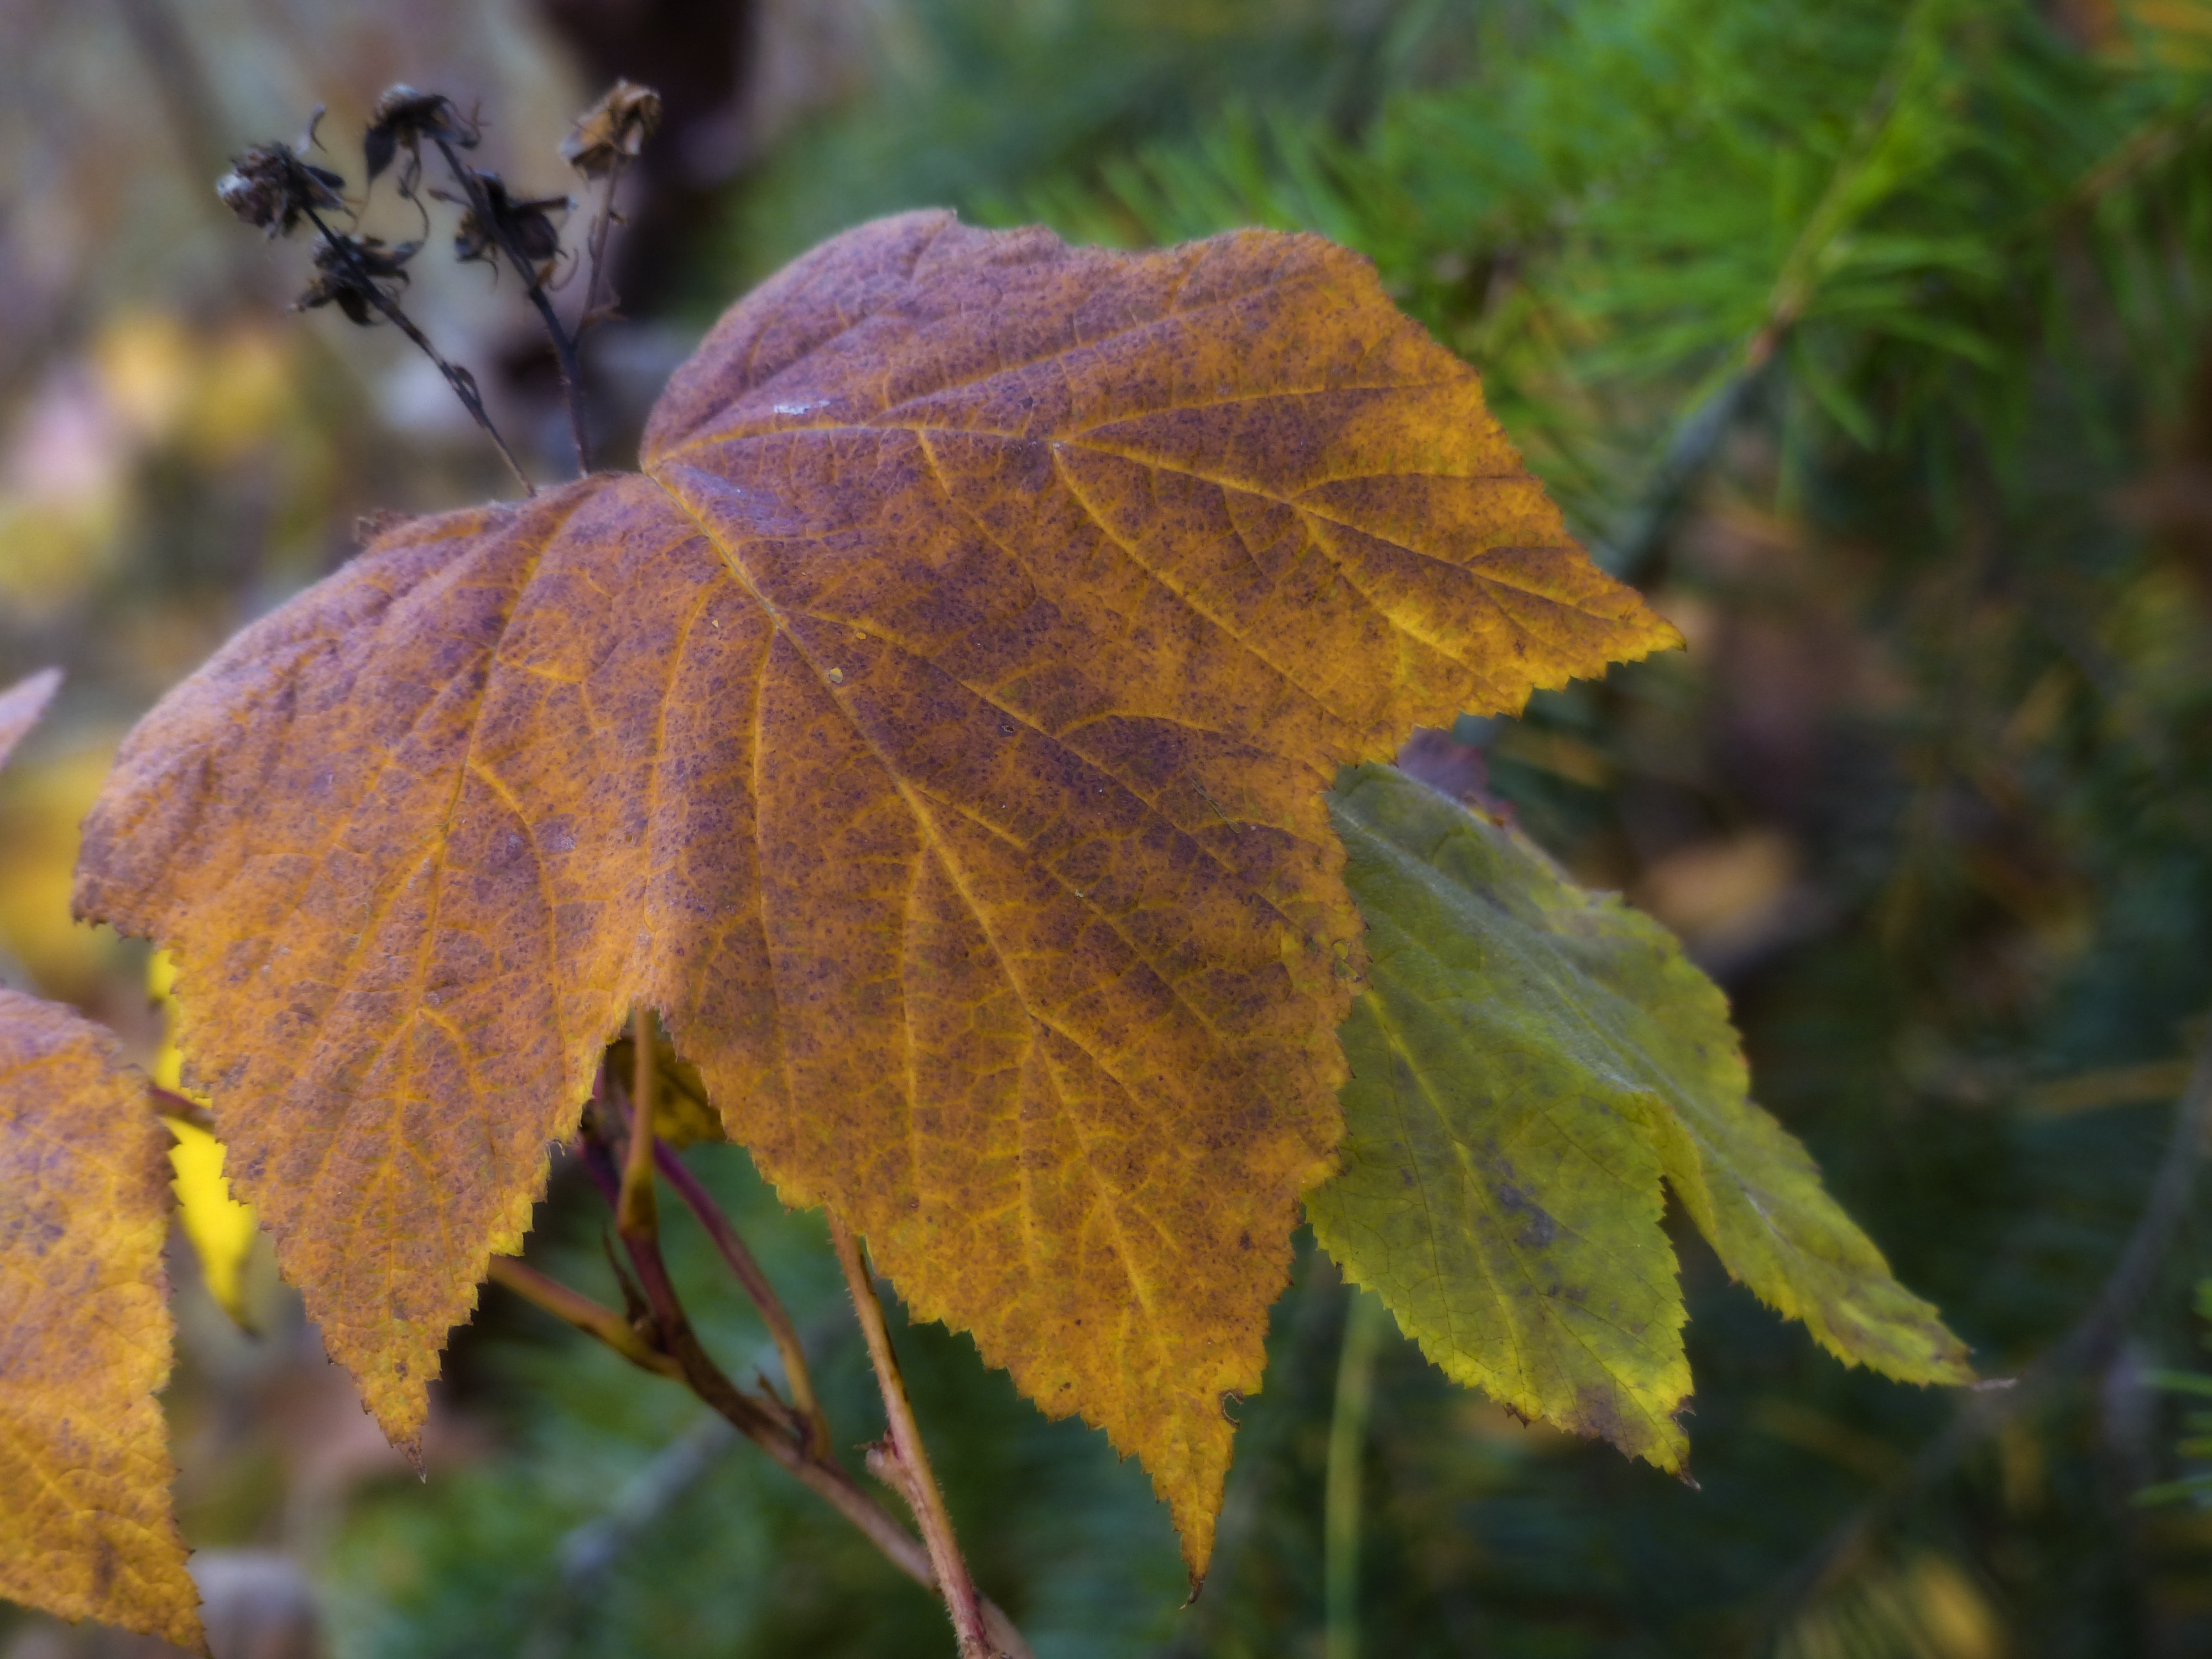
tree, nature, forest, branch, plant, meadow, sunlight, leaf, fall, flower, foliage, macro, autumn, botany, yellow, flora, season, maple tree, maple leaf, close up, free photos, leaves, outdoors, deciduous, flowering plant, plant stem, woody plant, land plant